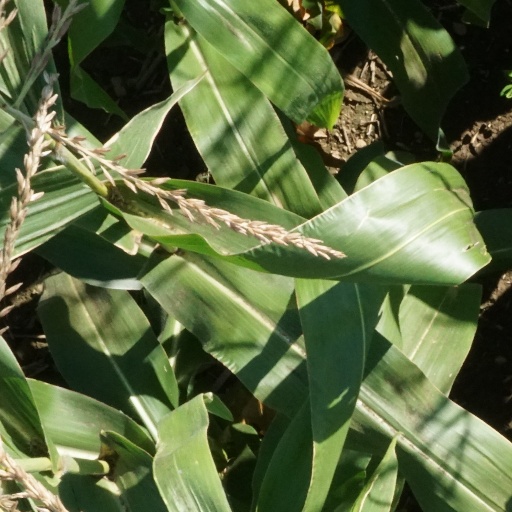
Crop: maize; corn